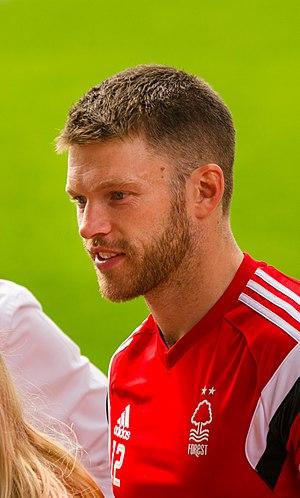
James « Jamie » Charles Mackie, né le 22 septembre 1985 à Dorking, est un footballeur international écossais qui évolue au poste d'attaquant à Oxford United.